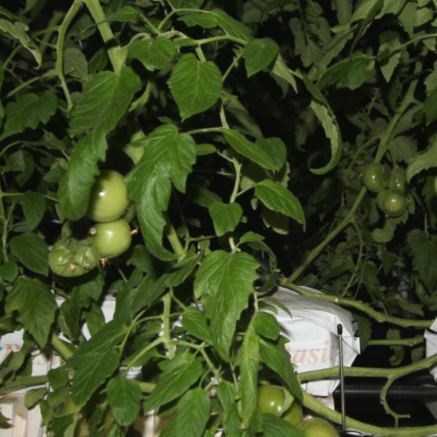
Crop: tomato